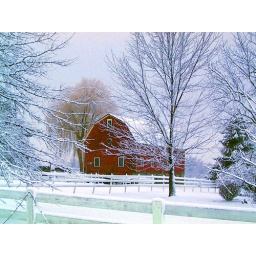
A red barn on a snowy morning in Ohio